Eindhoven Water Towers

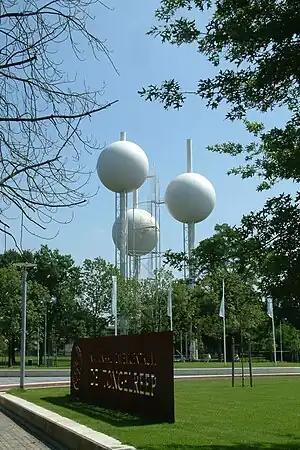
Eindhoven Water Towers (Antoon Coolenlaan)

The Eindhoven Water Towers in Eindhoven, Netherlands, were designed by W.G. Quist (Chief Government Architect of the Netherlands, 1974–1979) and built in 1970.